Le Perthus Pyramid

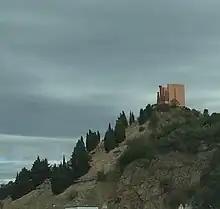
The Pyramid in 2017

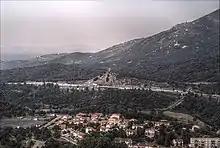
Le Perthus Pyramid bordering the A9 motorway

Le Perthus Pyramid, also referred to as and locally as Bofill's Pyramid, is a work of landscape architecture designed by Ricardo Bofill Taller de Arquitectura at Le Perthus, France. It is located on the side of the A9 motorway, just north of the France–Spain border at the Col du Perthus, which it was built to mark symbolically. It was designed in 1974 and completed in 1976.